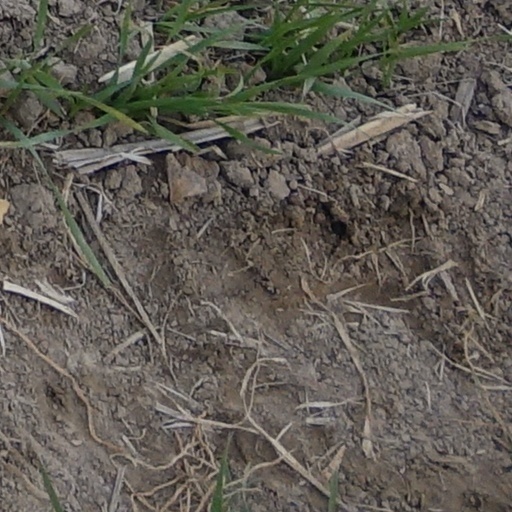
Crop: wheat